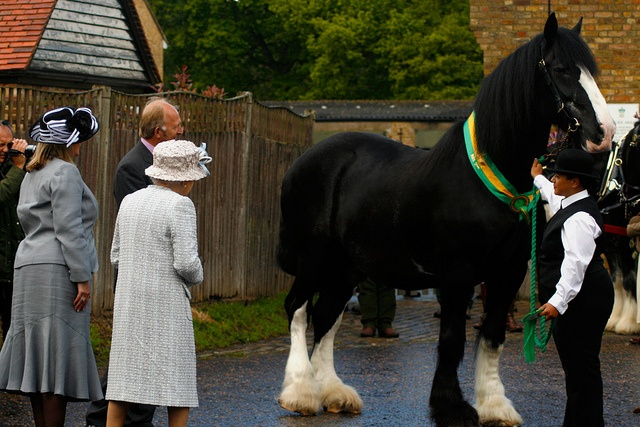
Group of people examining prize winning Clydesdale horse.
A couple of people looking at a large horse.
a horse that is around a bunch of people
A group of people standing around a large black horse.
Onlookers admiring and photographing black and white horse.